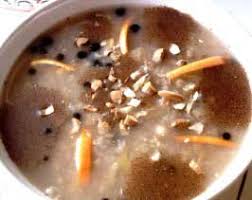
Yemek: asure